WWE SmackDown vs. Raw 2008

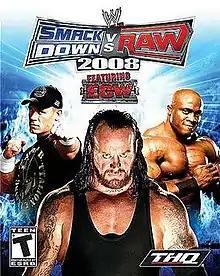
Cover art featuring John Cena, The Undertaker and Bobby Lashley

WWE SmackDown vs. Raw 2008 (also known as WWE SmackDown vs. Raw 2008 featuring ECW and WWE SmackDown vs. Raw 2008 ECW Invasion) is a professional wrestling video game published by THQ in November 2007, and developed by Yuke's for the PlayStation 2, PlayStation 3, Xbox 360, Wii, and PlayStation Portable video game consoles, with Amaze Entertainment overseeing development for the Nintendo DS version.